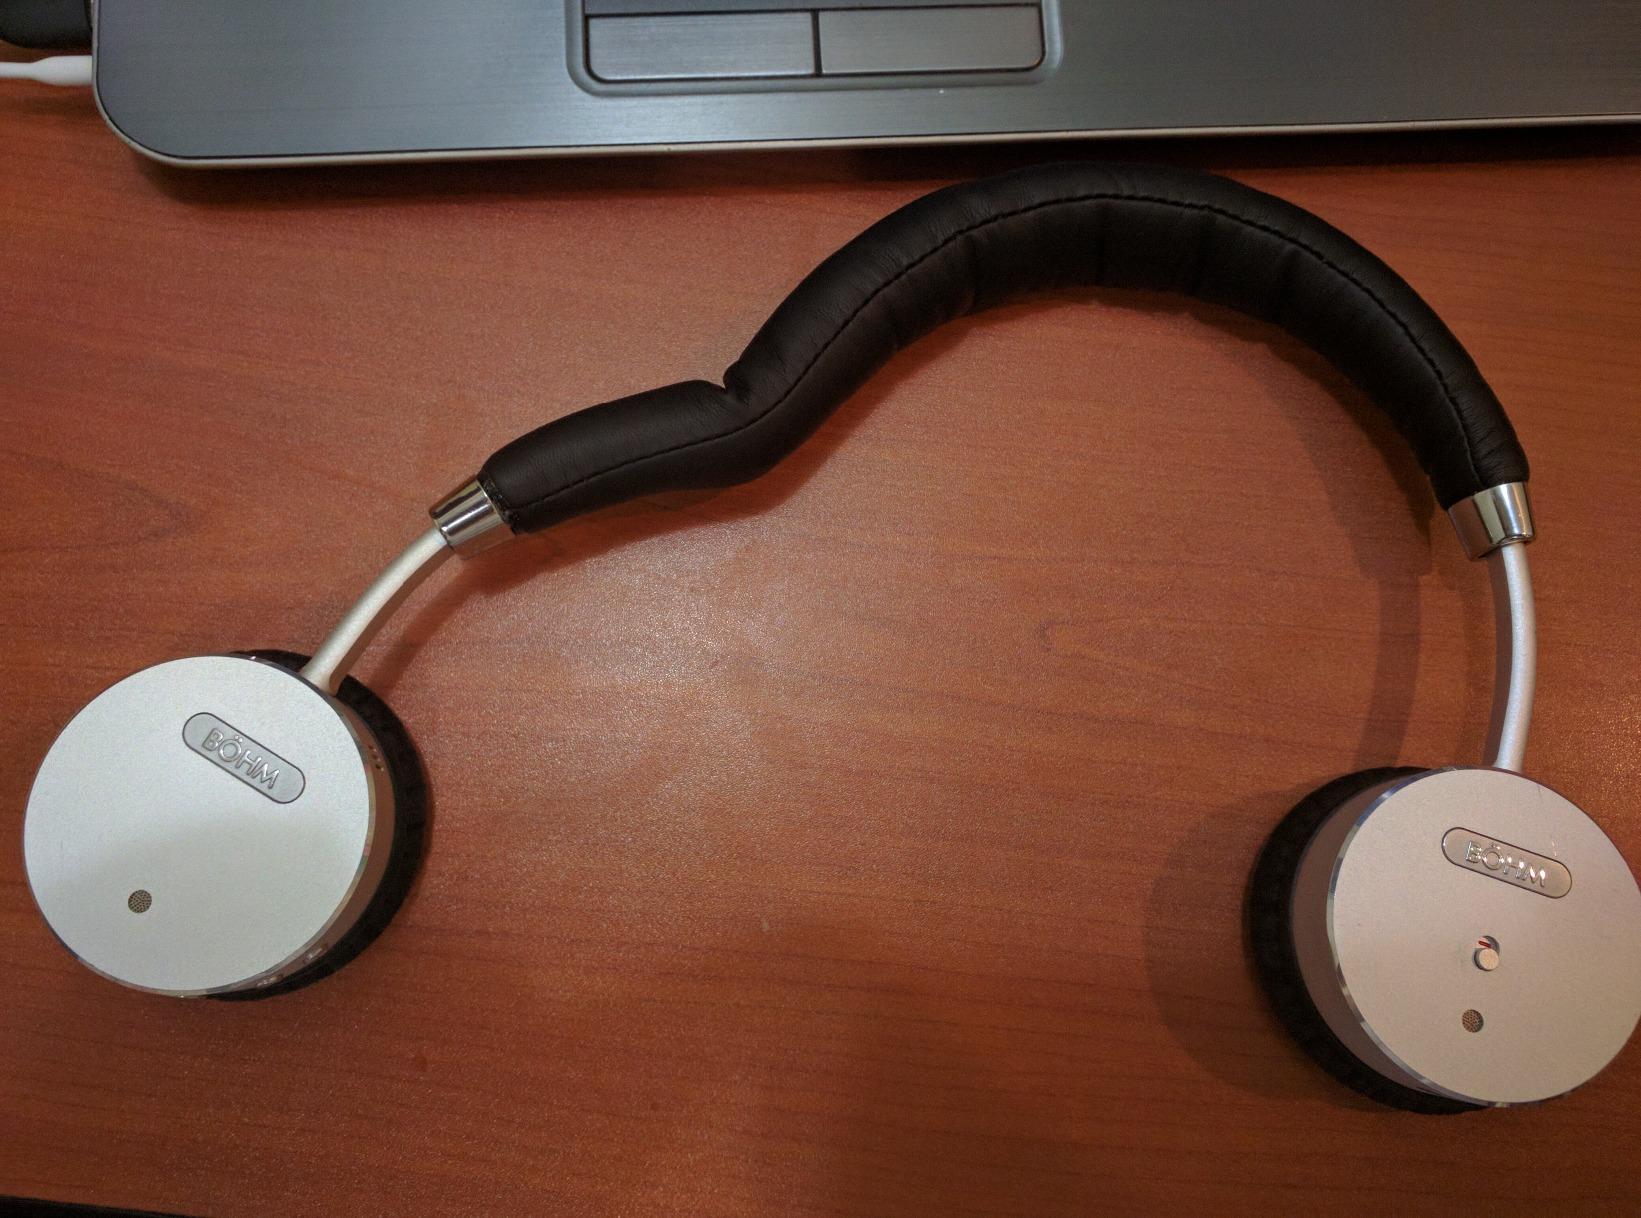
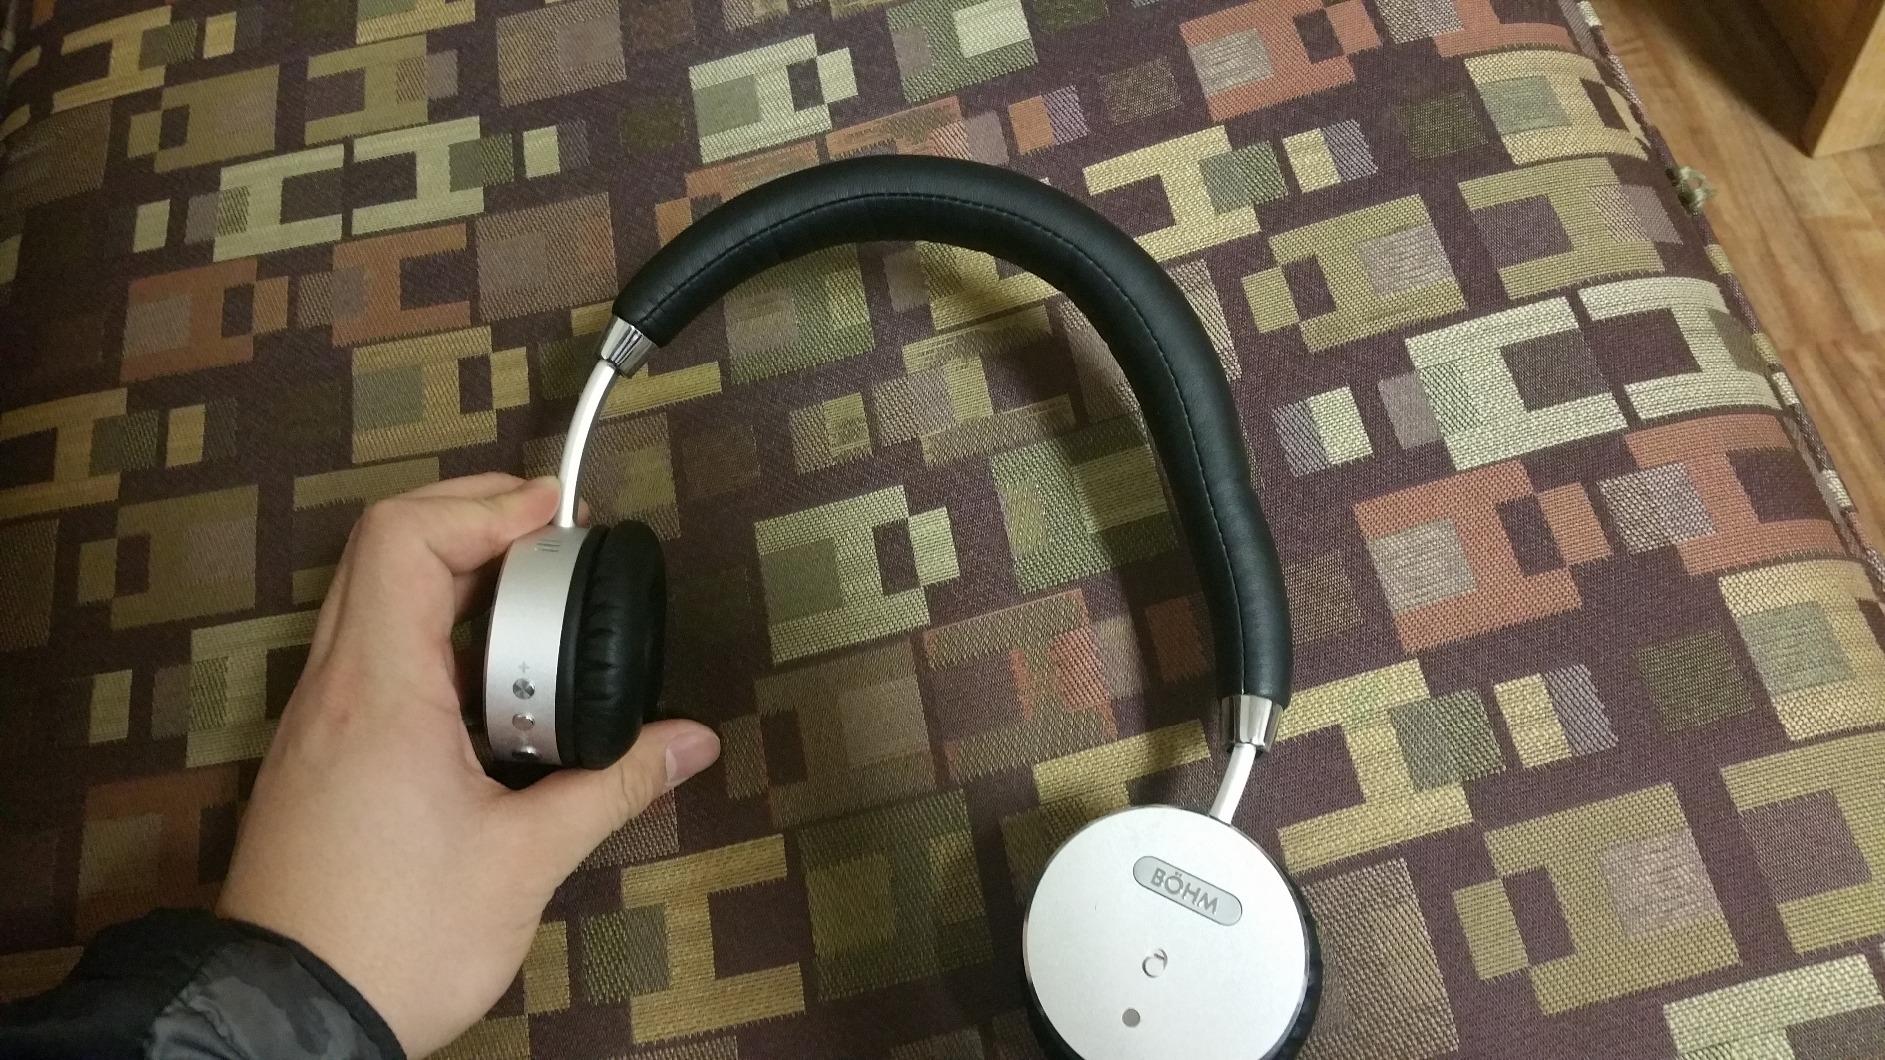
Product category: headphones
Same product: yes